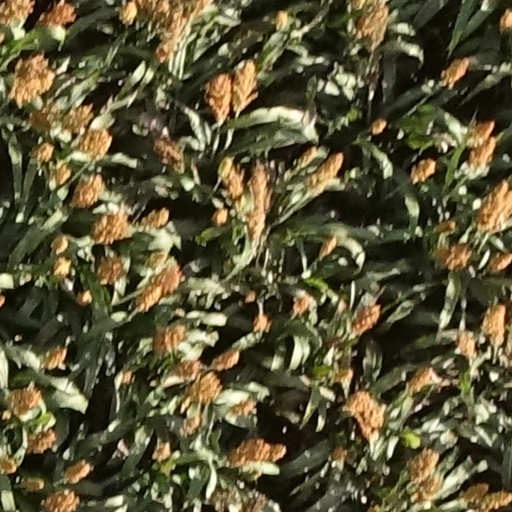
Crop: sorghum